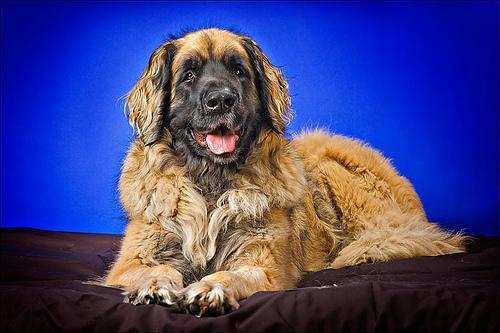
leonberger